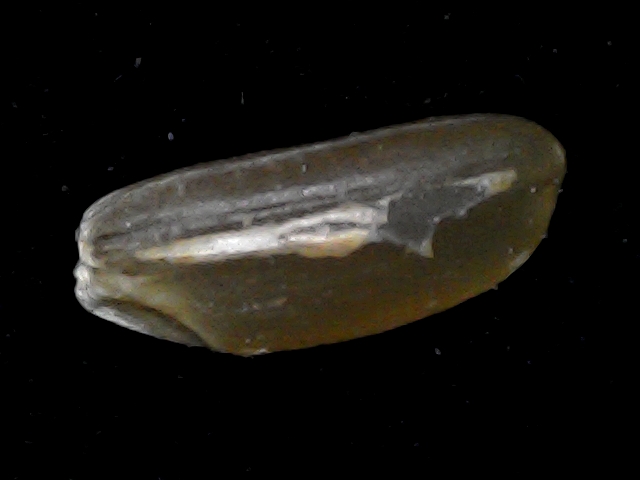
Rice variety: BD76